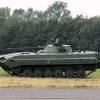
Label: BMP